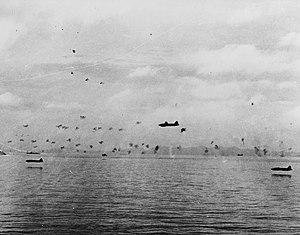
Le Mitsubishi G4M 一式陸上攻撃機, 一式陸攻 Isshiki rikujō kōgeki ki, Isshikirikkō fut le bombardier léger bimoteur le plus utilisé par le Service aérien de la Marine impériale japonaise durant la Seconde Guerre mondiale. Les Alliés lui attribuèrent la désignation Betty.